Bradenham, Buckinghamshire

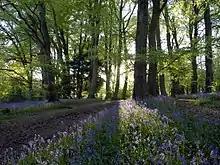
Bluebells in Bradenham Woods, Buckinghamshire

The village name is Anglo-Saxon and means 'broad enclosure', referring to the fact that the village sits in a broad valley among the surrounding Chiltern Hills. In the Domesday Book of 1086, the village was recorded as "Bradeham".